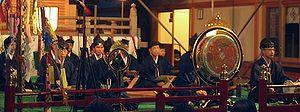
La musique japonaise regroupe tous les genres de musique de la sphère japonaise, depuis la préhistoire jusqu’à nos jours. Si l’on trouve dès les premiers temps de la civilisation nippone des instruments vernaculaires, notamment au sein des communautés aborigènes aïnous, il est clair qu’une grande partie de la musique insulaire est d’inspiration chinoise et coréenne. Toutefois, le Japon a su rapidement développer des styles originaux et se détacher du modèle sino-coréen.